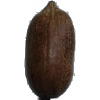
Label: Nut Pecan 1